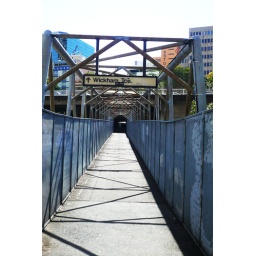
cross over bridge